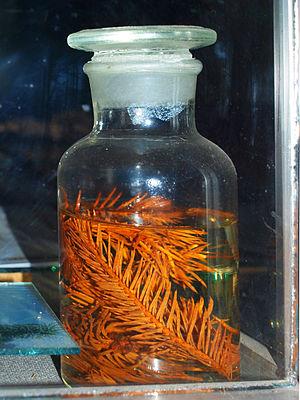
Le Musée national de Tchernobyl est un musée d'histoire situé à Kiev, en Ukraine. Il est consacré à la catastrophe nucléaire de Tchernobyl qui a eu lieu le 26 avril 1986 ainsi qu'à ses conséquences sur la population et l'environnement. Il abrite une vaste collection de médias visuels, d'artefacts, de modèles réduits et autres éléments de représentation, conçus pour faire connaître au public les nombreux aspects de ce tragique événement. Plusieurs expositions montrent la progression technique de l'accident, l'impact sur les personnes irradiées et les nombreuses répercussions de cette catastrophe, dont certaines sont encore visibles de nos jours.